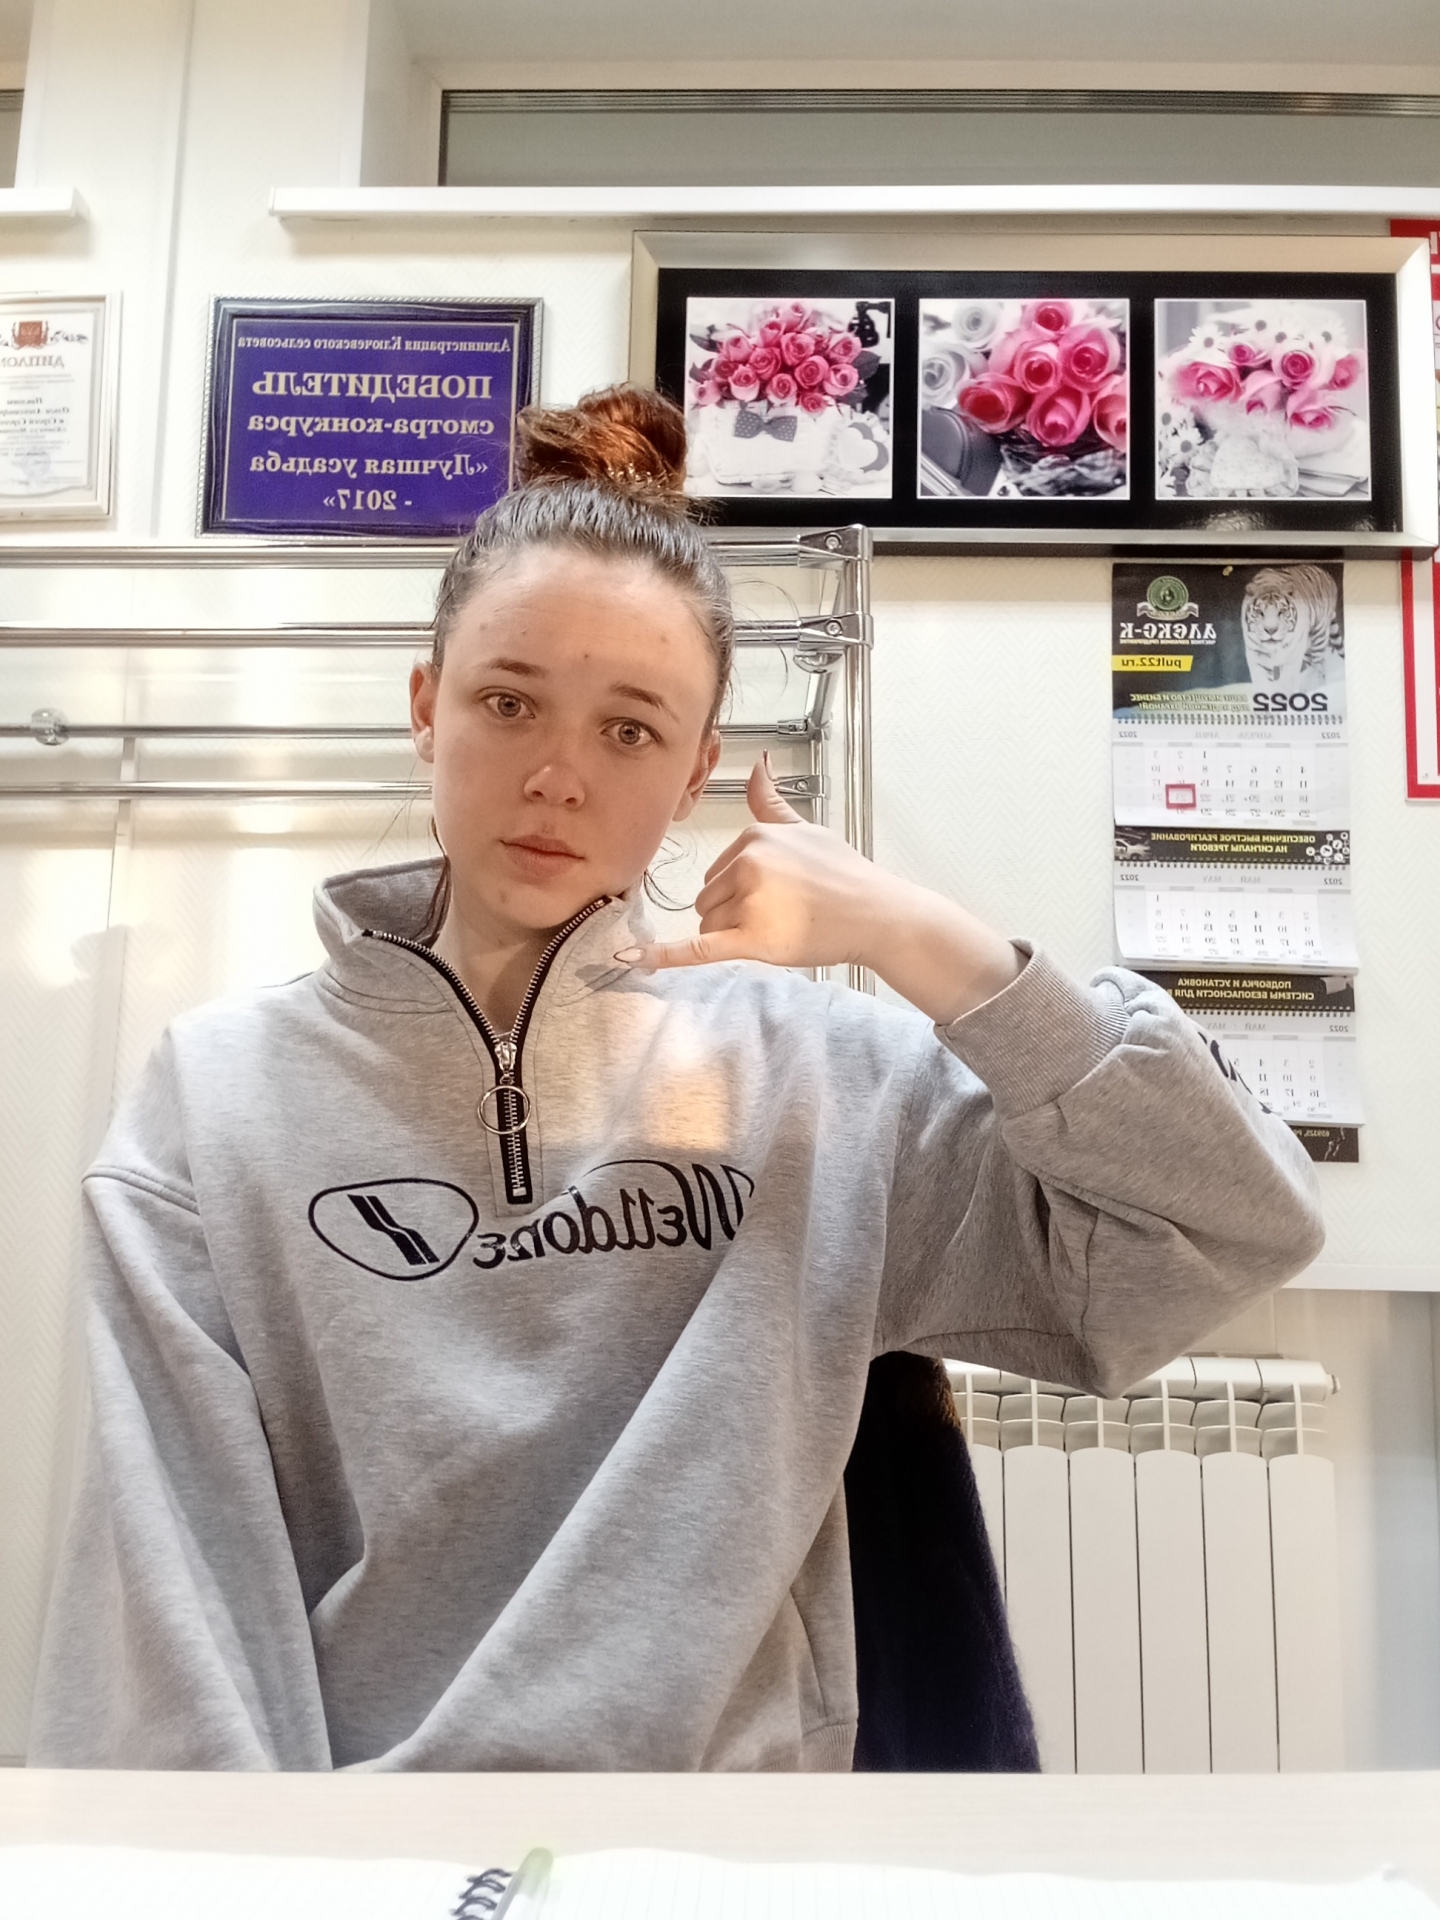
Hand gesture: call